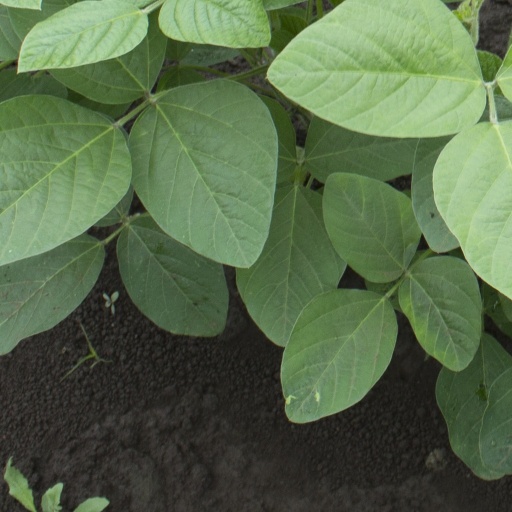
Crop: soybean